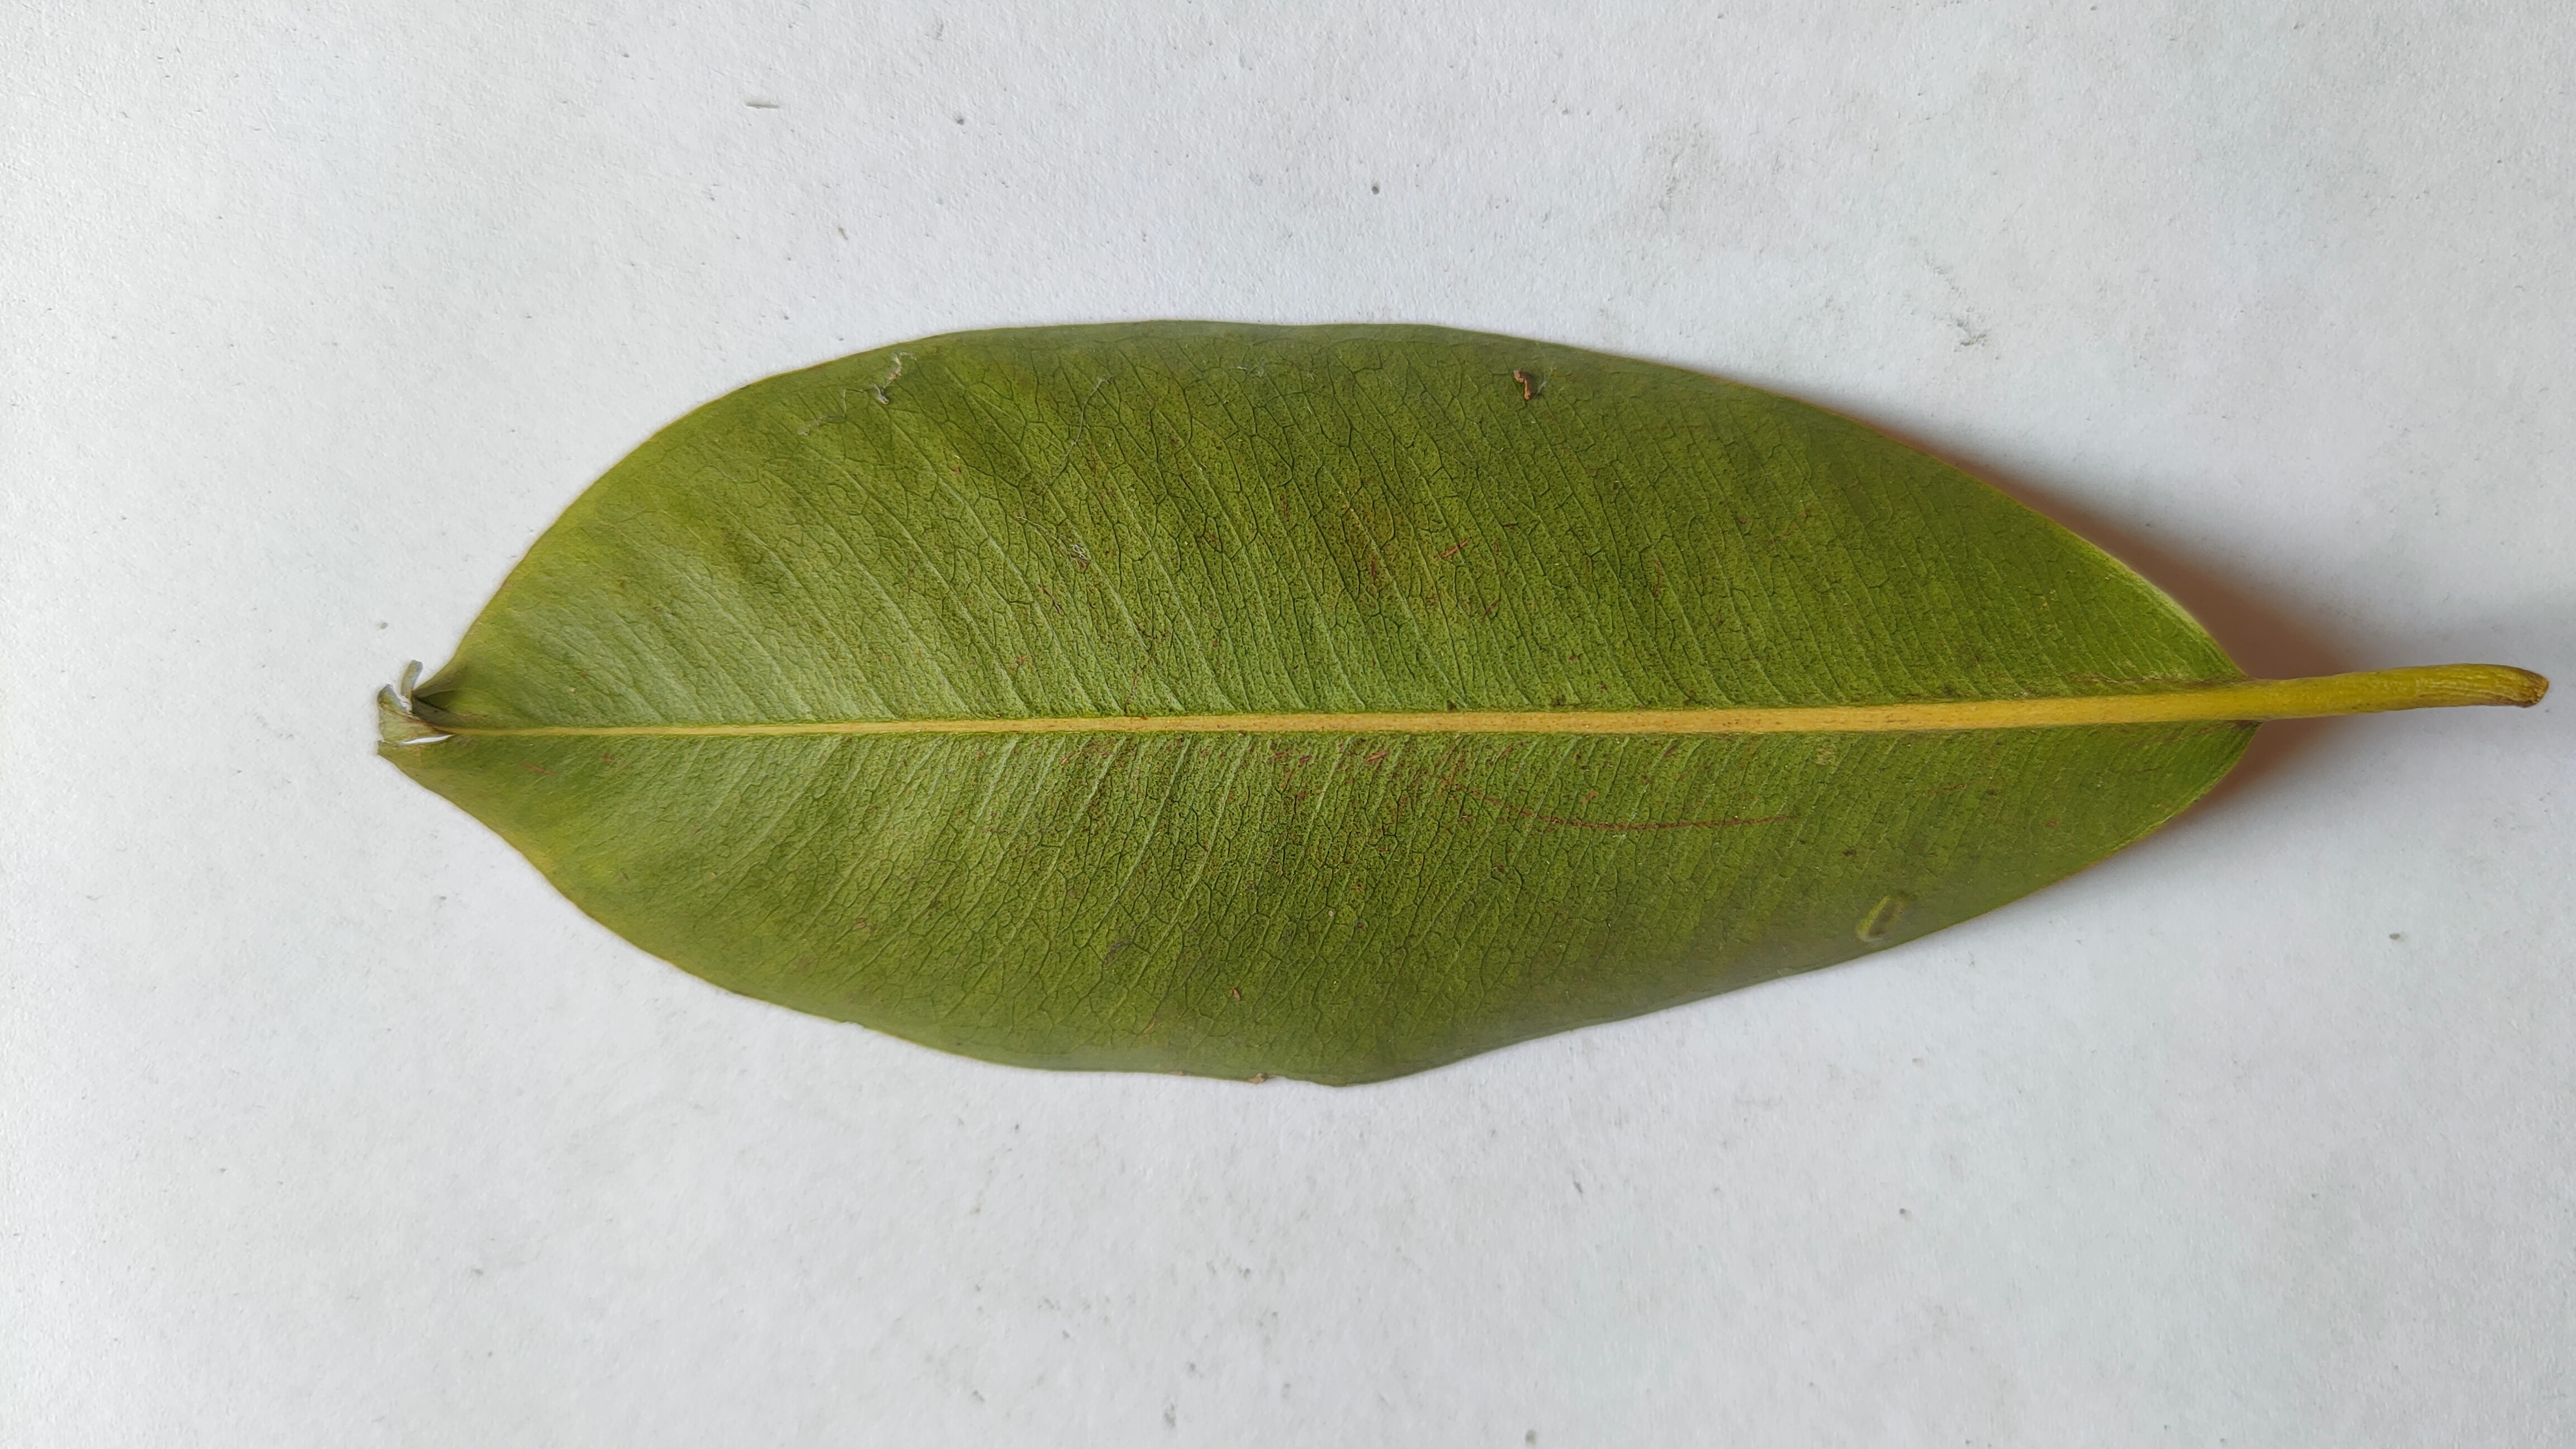
Leaf variety: Black plum